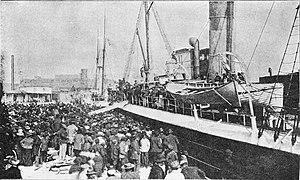
Le partage de l'Afrique désigne le processus de compétition territoriale entre les puissances européennes en Afrique, partie du mouvement général de colonisation de la fin du XIXᵉ siècle. Les deux principaux pays européens concernés étaient la France et le Royaume-Uni. L'Allemagne, l'Italie, le Portugal, la Belgique et l'Espagne y ont aussi participé, mais de façon moins importante et souvent plus tardive.